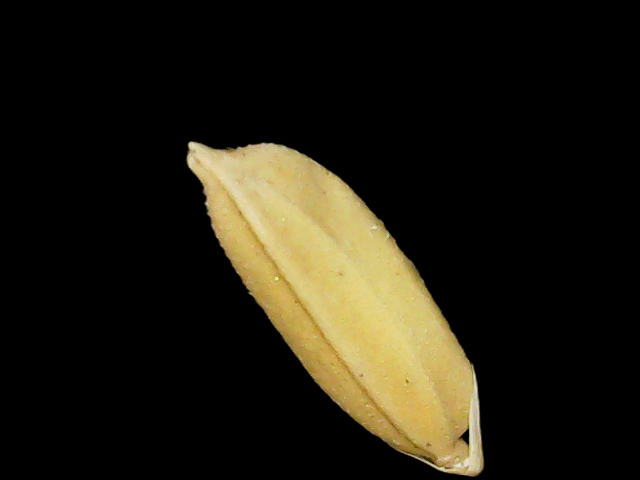
Rice variety: Binadhan24